High Standard Model 10

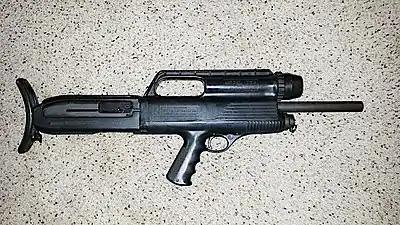
High Standard Model 10A

Although the standard capacity of the Model 10 is 4 shells, there was a magazine tube extension available which would increase the capacity to 6 shells.